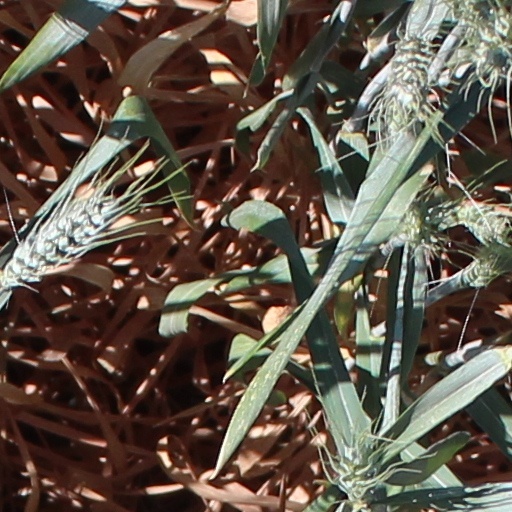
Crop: wheat